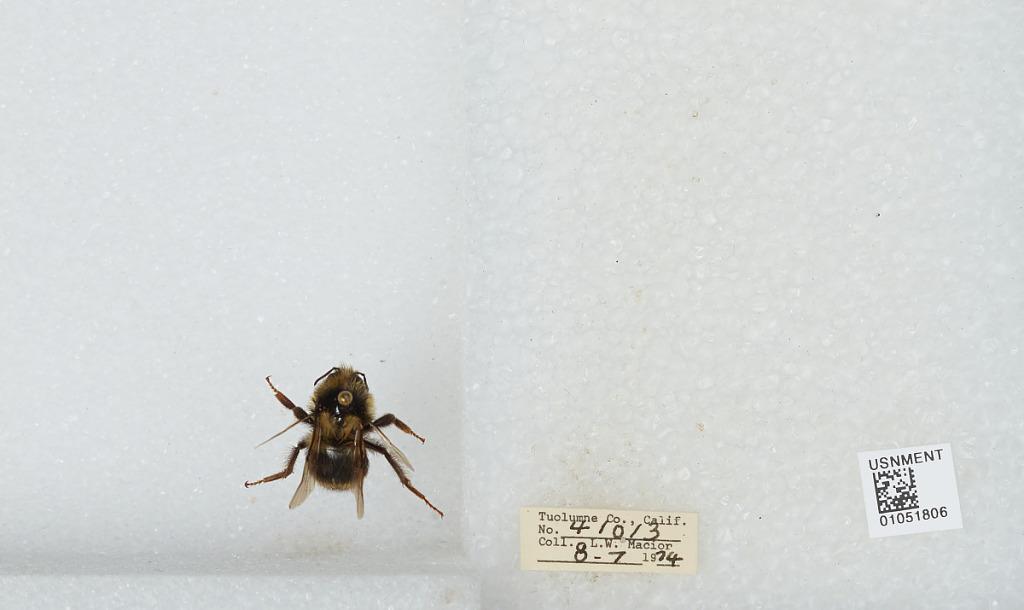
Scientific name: Bombus bifarius nearcticus
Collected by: L. Macior
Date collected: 1974-8-7
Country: United States
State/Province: California
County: Tuolumne
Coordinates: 38.02, -119.93